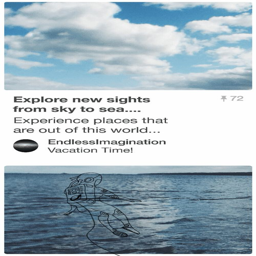
float up from the sea and into the clouds .